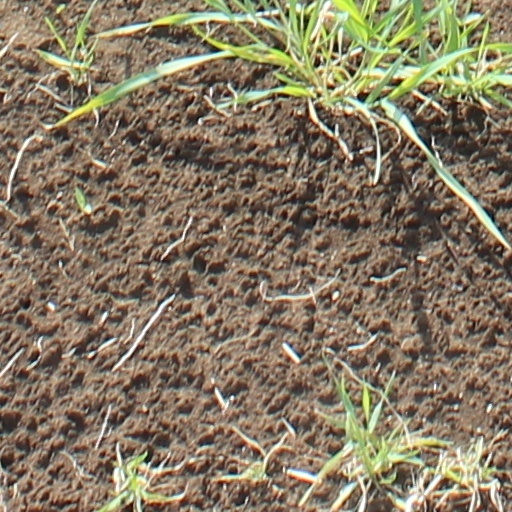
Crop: wheat